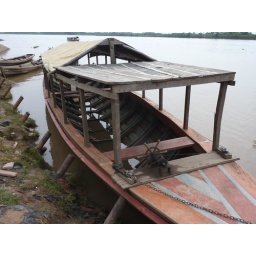
Many boats take in water